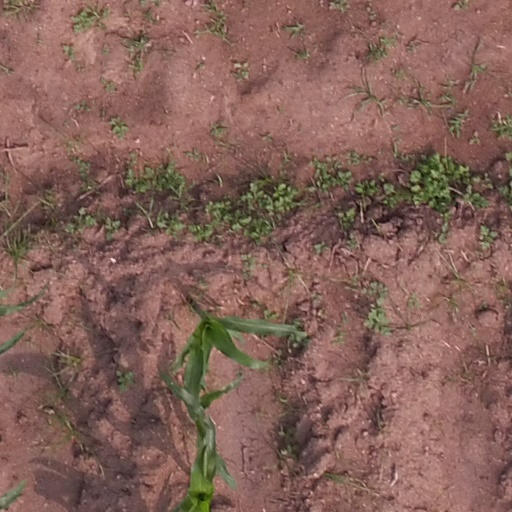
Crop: maize; corn